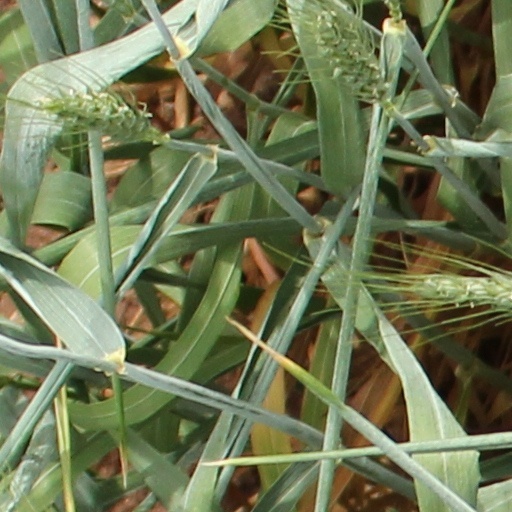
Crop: wheat